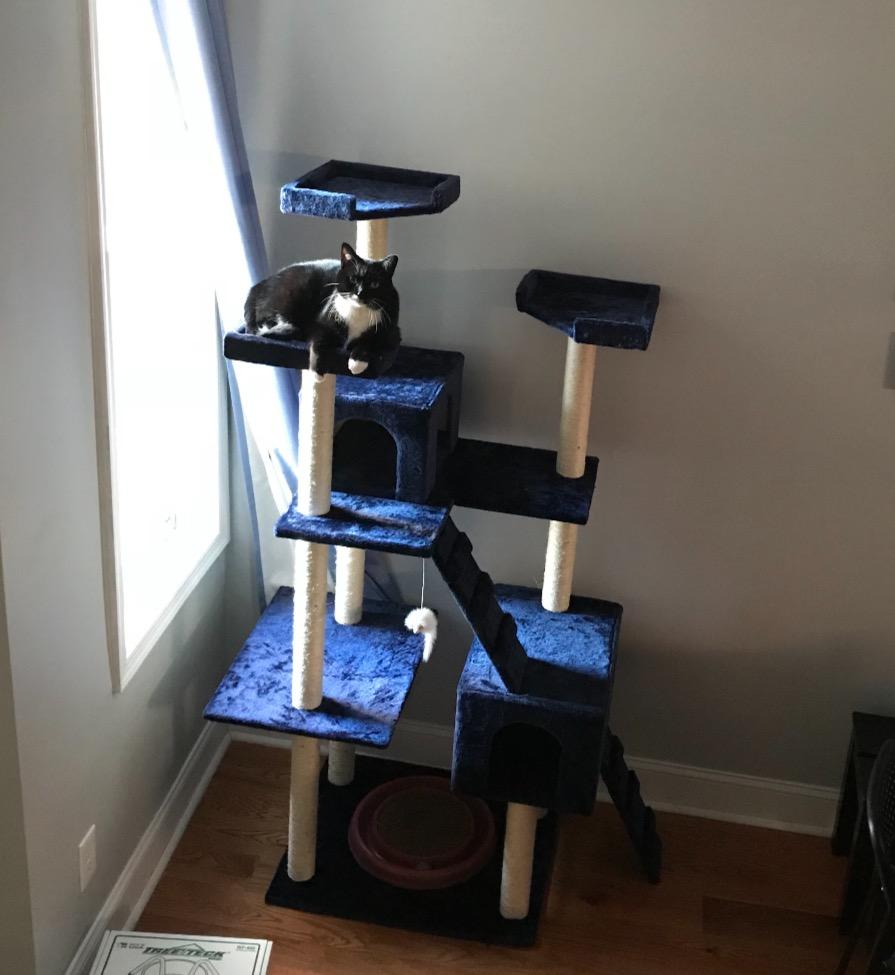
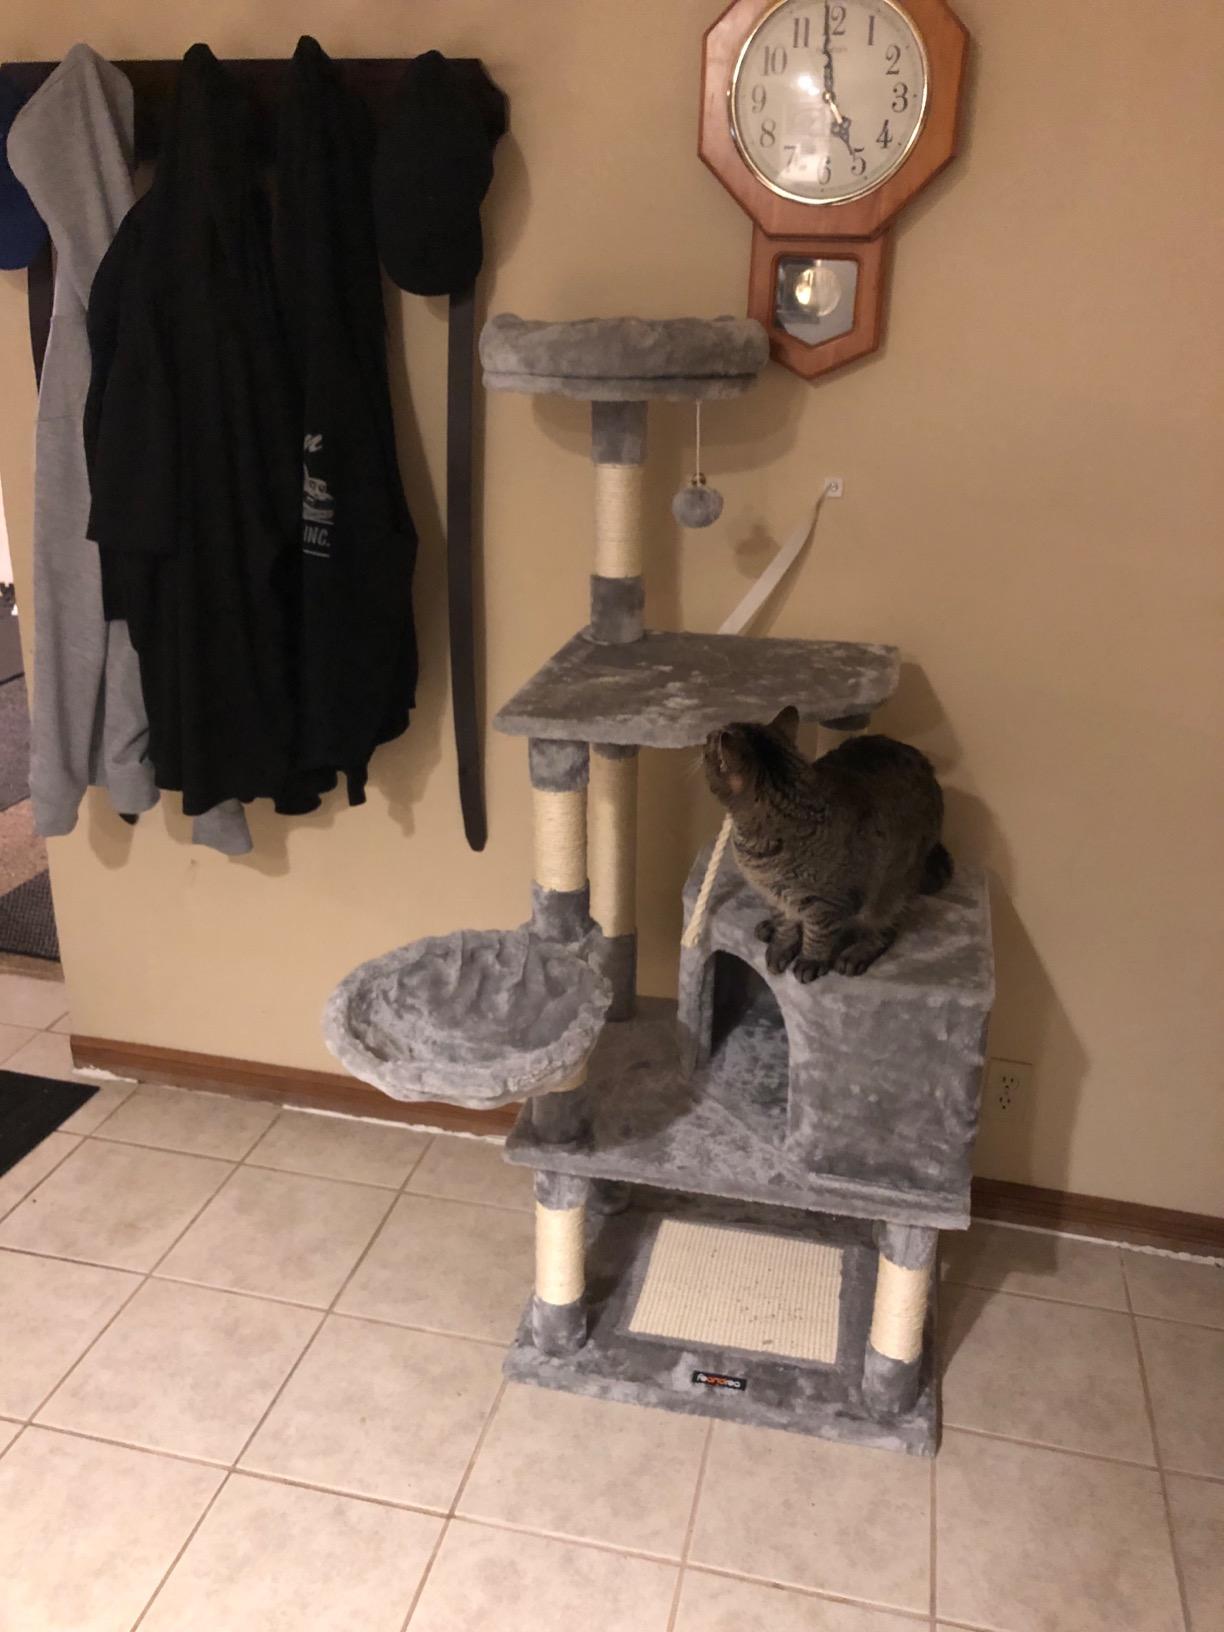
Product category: items_cat tree
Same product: no